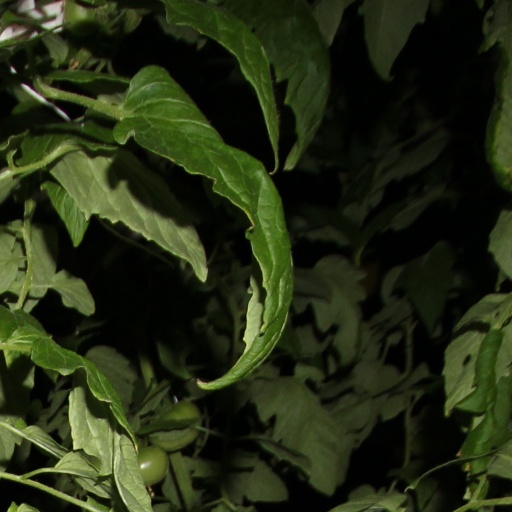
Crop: tomato